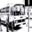
Label: bus